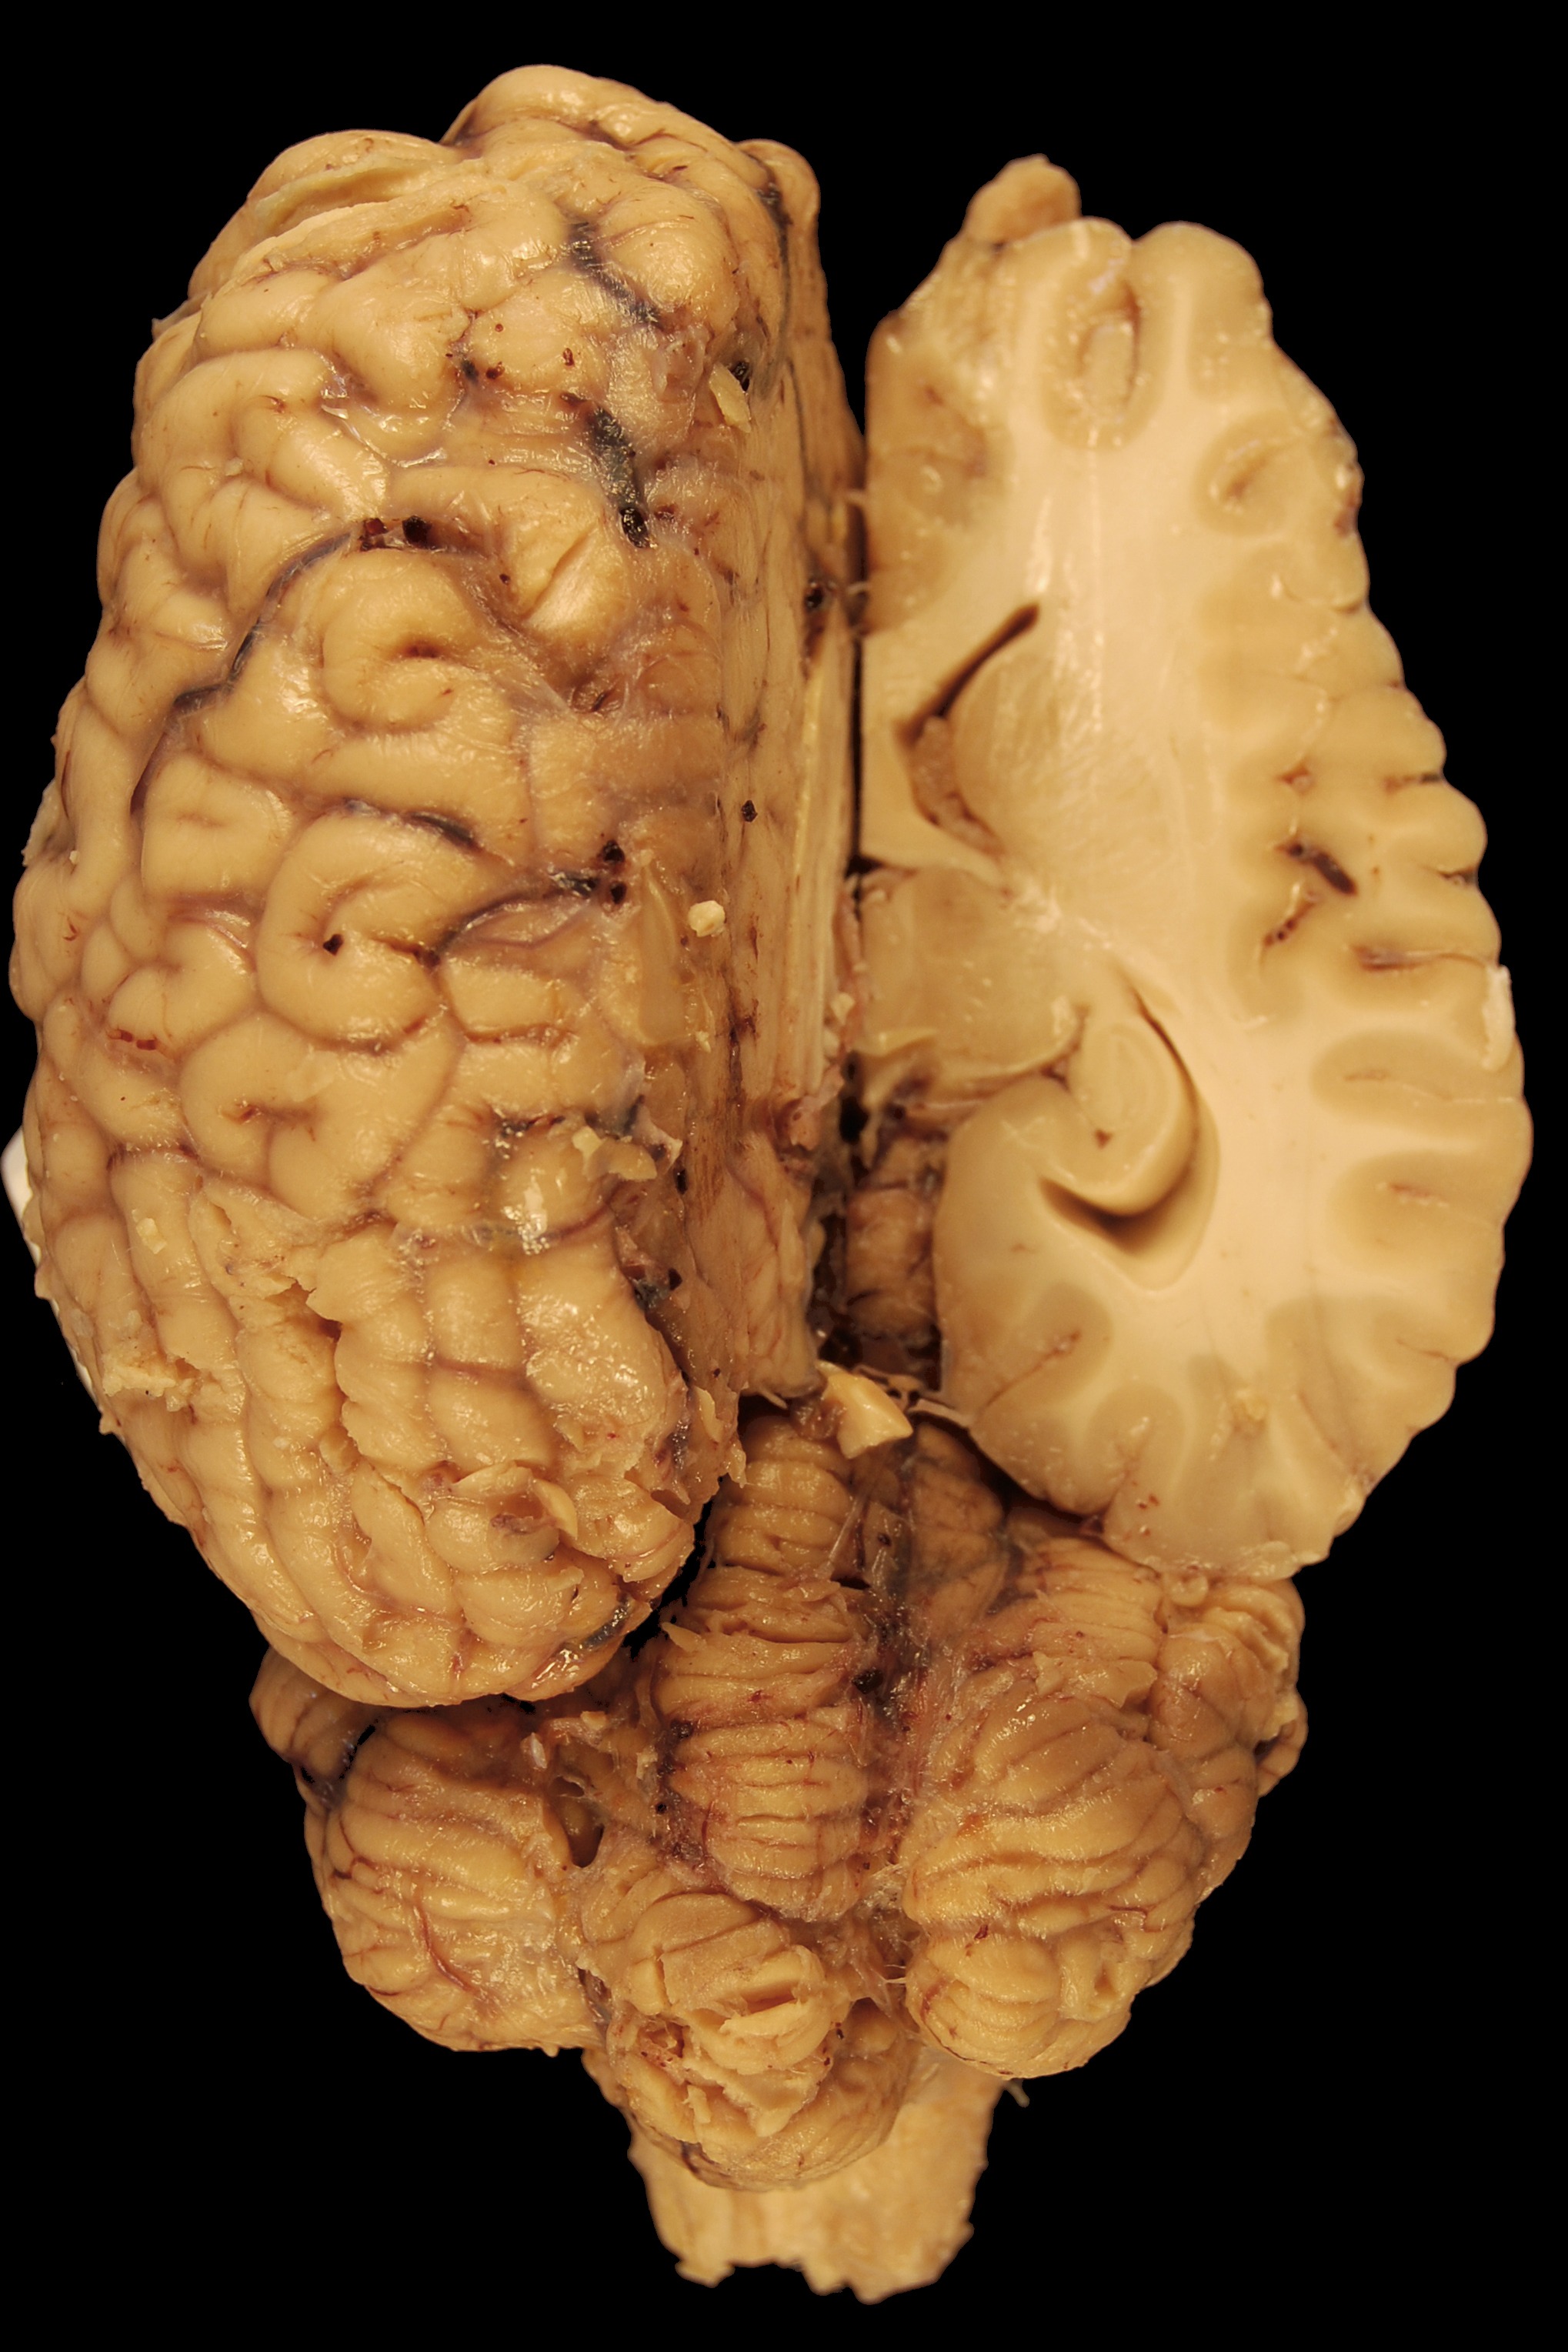
produce, biology, horse, human body, science, brain, anatomy, organ, hemisphere, body, medical, organism, dorsal, cerebellum, cerebrum, veterinary medicine, transversal cut